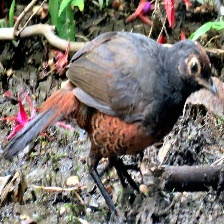
Species: BLACK THROATED HUET
Scientific name: PTEROPTOCHOS TARNII